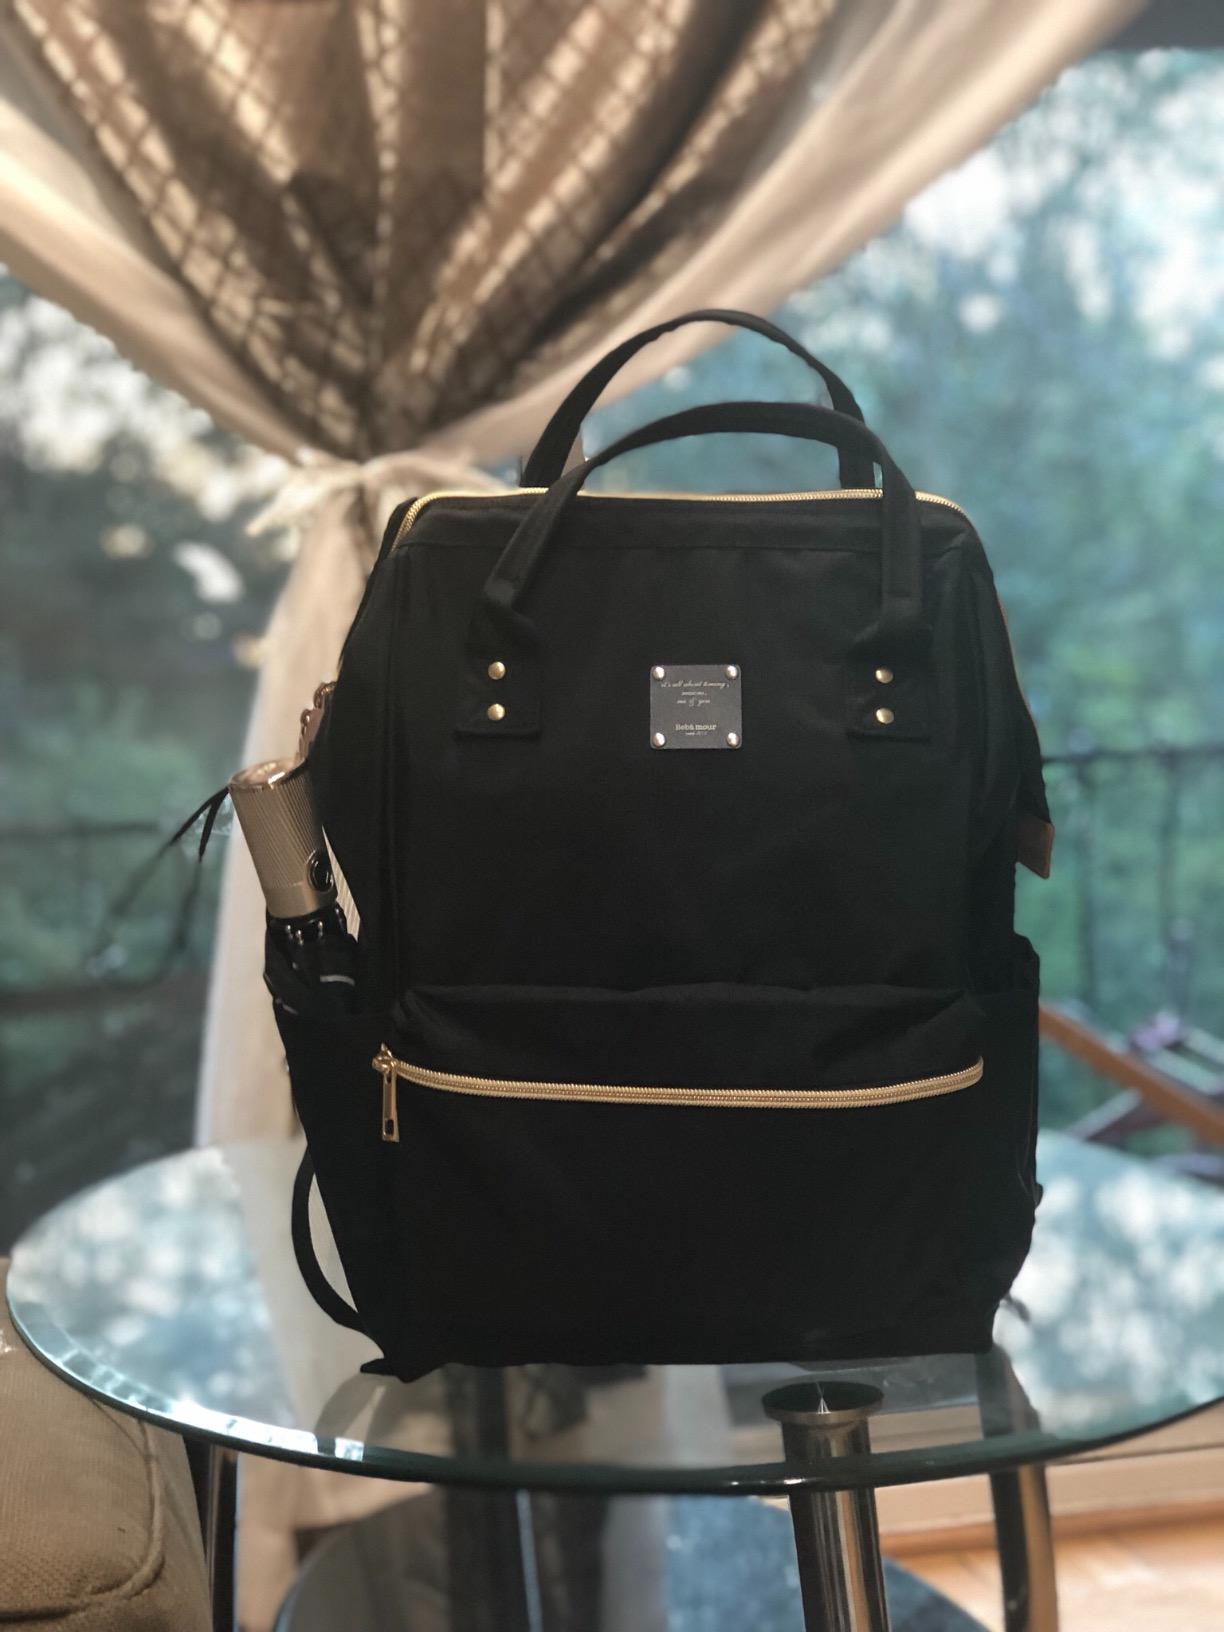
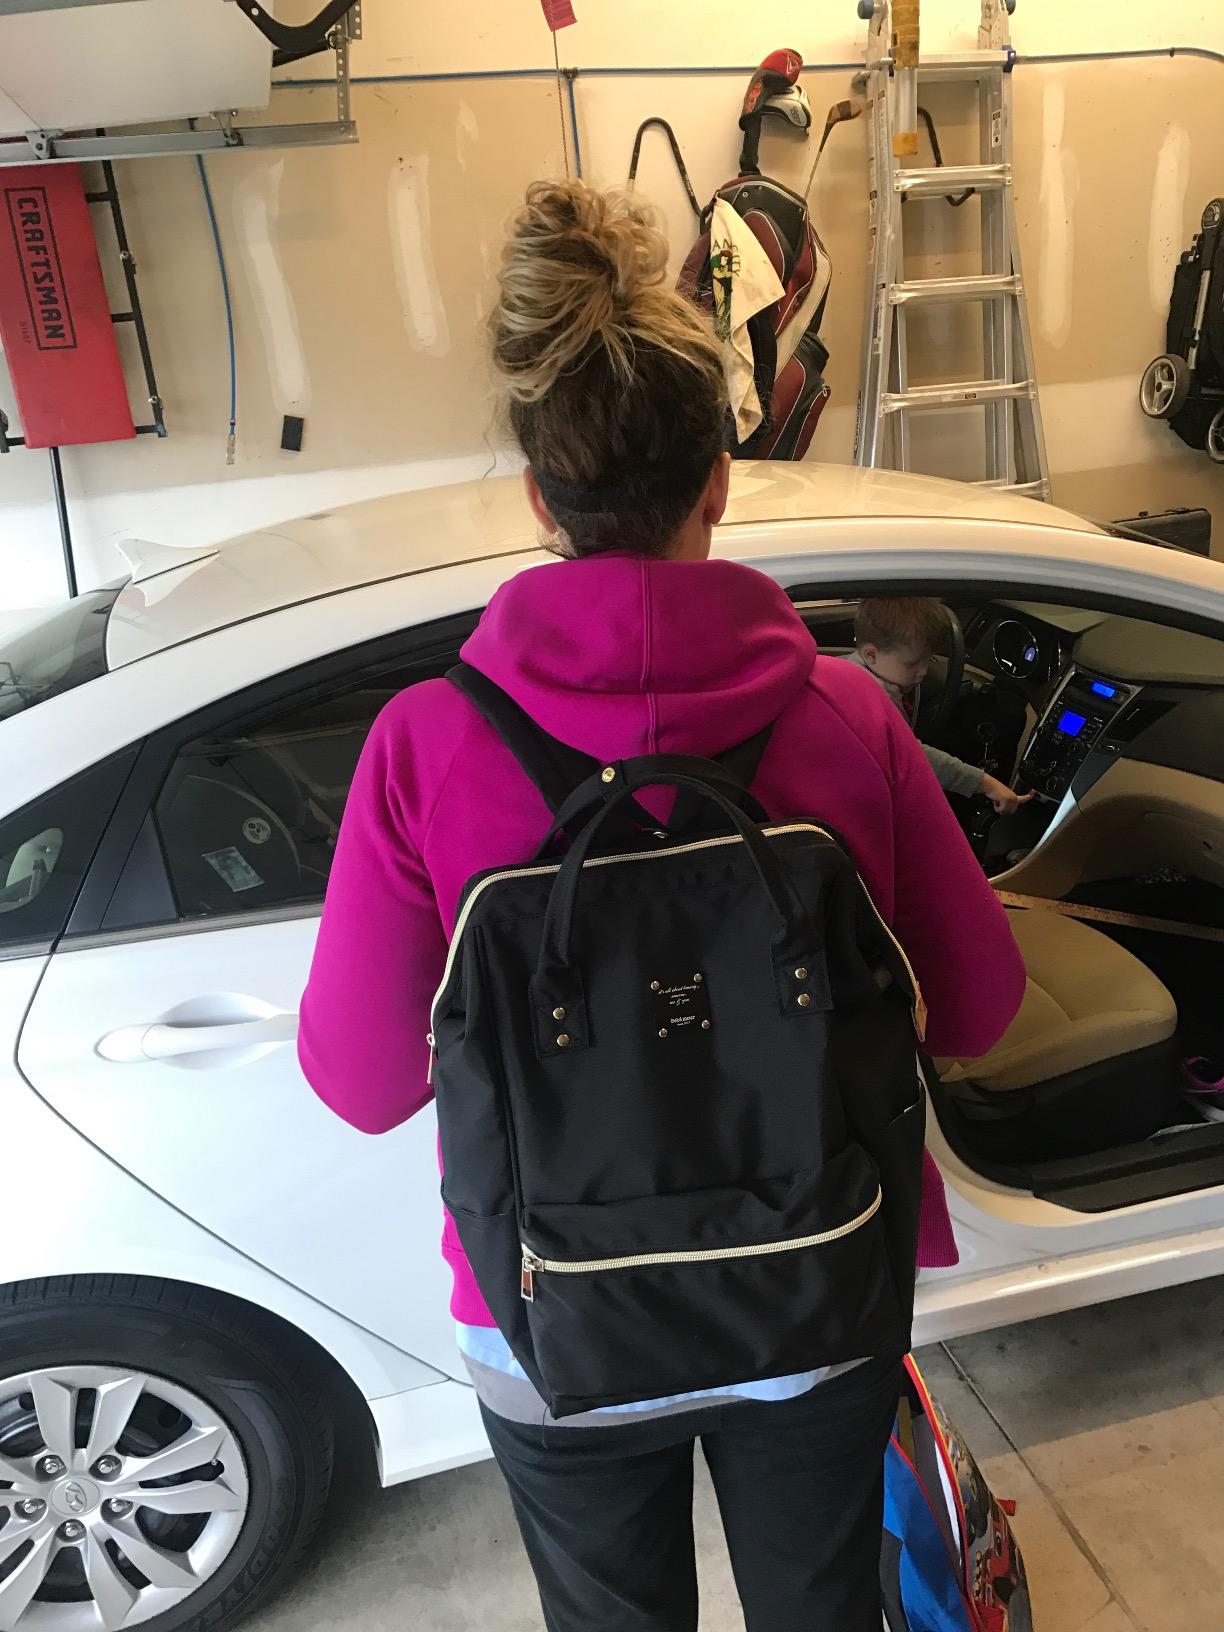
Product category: bag
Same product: yes